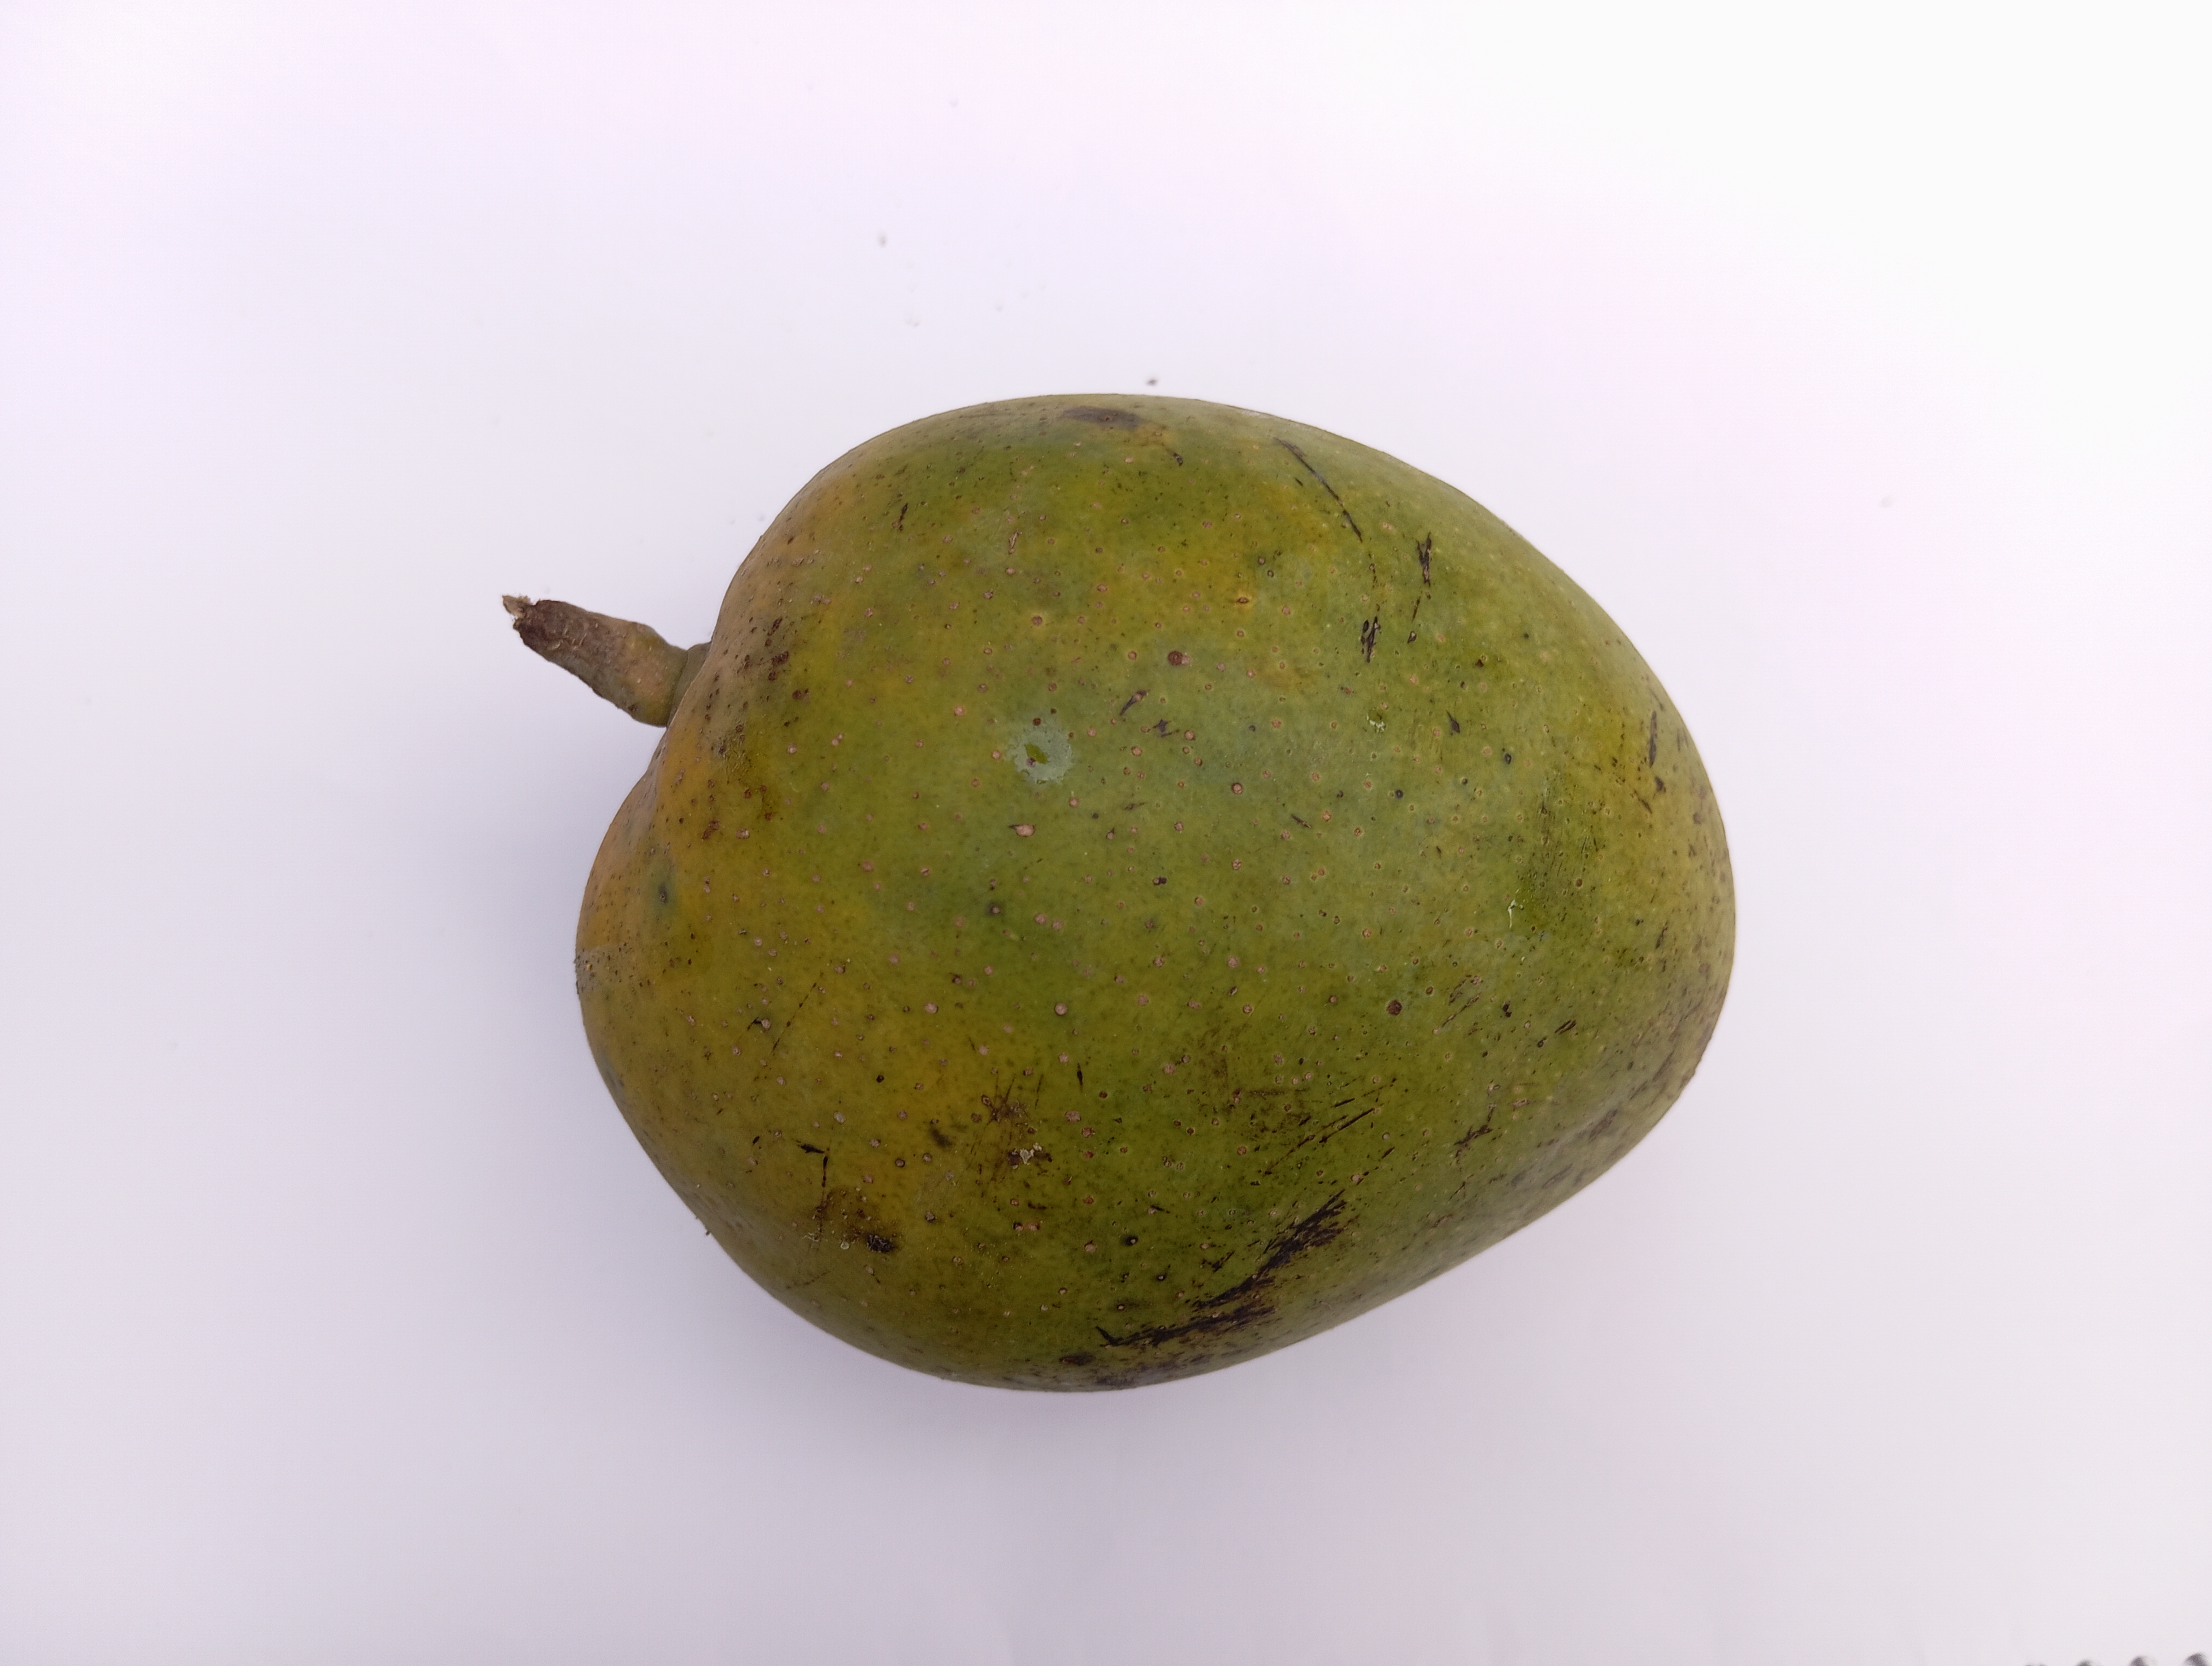
Mango variety: Himsagar